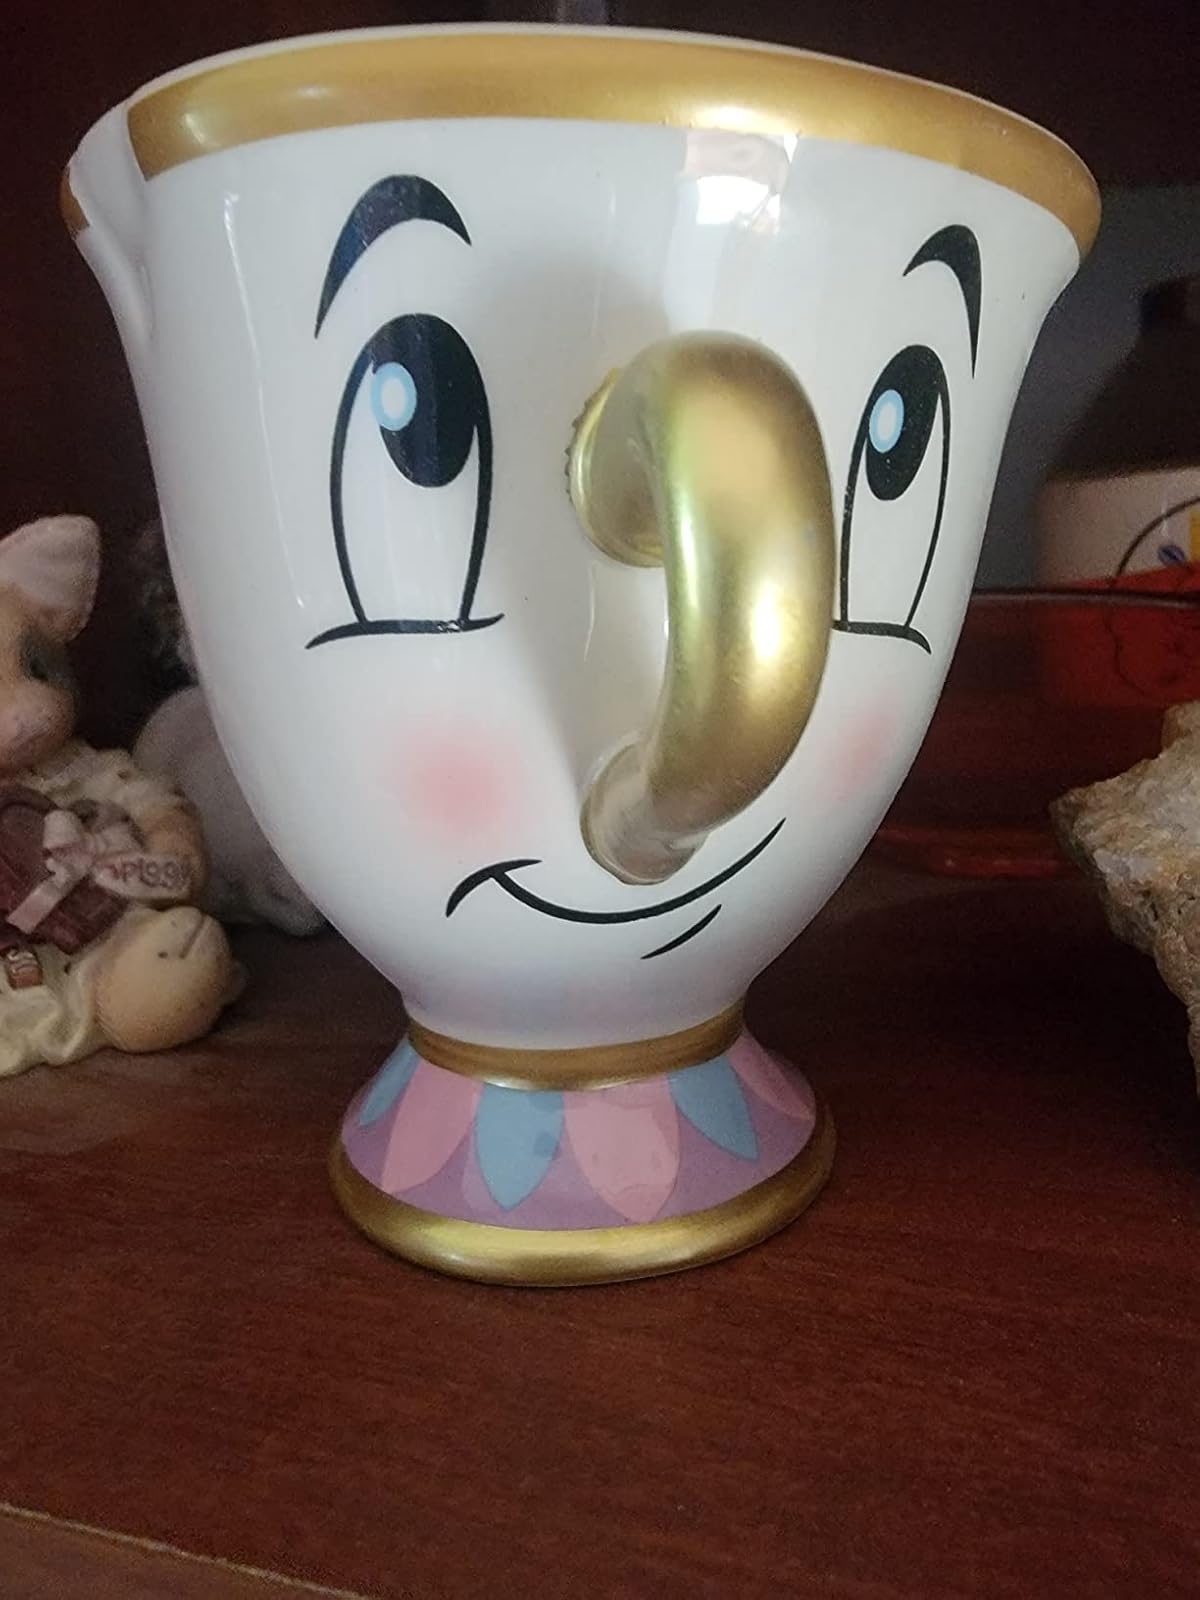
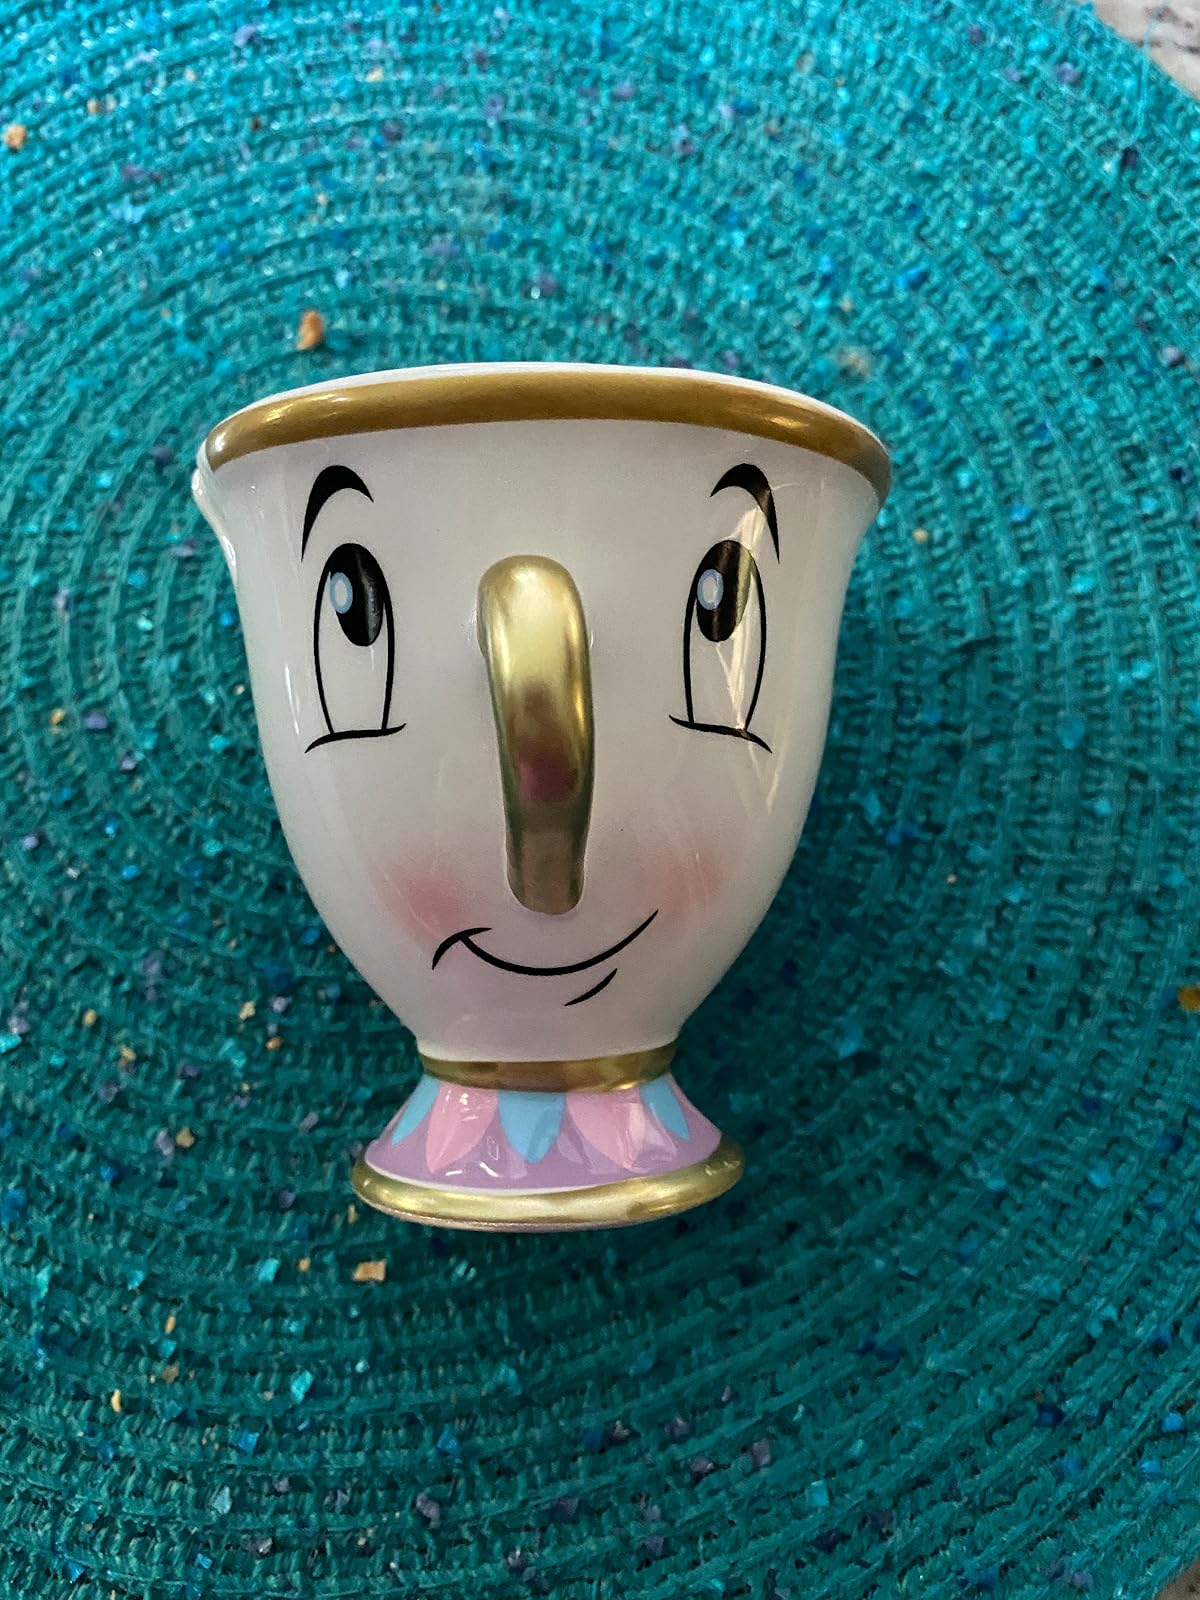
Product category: items_mug
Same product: yes